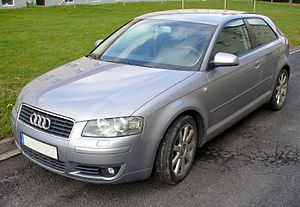
Audi A3 / Overblik over de enkelte byggeserier
Audi A3 er en lille mellemklassebil fra Audi, som er blevet produceret siden 1996. Den deler den tekniske basis med sine koncernsøskende Volkswagen Golf, SEAT León og Škoda Octavia.